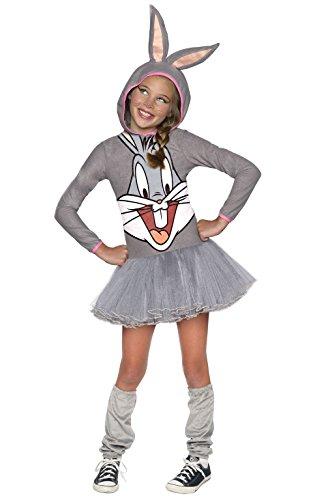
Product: Looney Tunes Bugs Bunny Girls Hooded Costume, Child's Large
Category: Clothing, Shoes & Jewelry | Costumes & Accessories | Kids & Baby | Girls | Costumes
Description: Rubie's Costume Looney Tunes Bugs Bunny Girls Hooded Costume, Large.
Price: $25.83
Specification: ProductDimensions:10x8x2inches|ItemWeight:5.6ounces|ShippingWeight:15.2ounces(Viewshippingratesandpolicies)|DomesticShipping:ItemcanbeshippedwithinU.S.|InternationalShipping:ThisitemcanbeshippedtoselectcountriesoutsideoftheU.S.LearnMore|ASIN:B00SXA6L52|Itemmodelnumber:610670_L|Manufacturerrecommendedage:8-10years